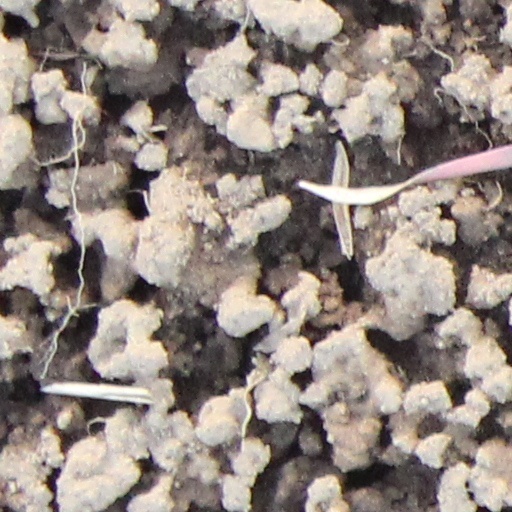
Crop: wheat